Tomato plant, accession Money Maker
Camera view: vertical (180 deg); turntable rotation: 120 degrees
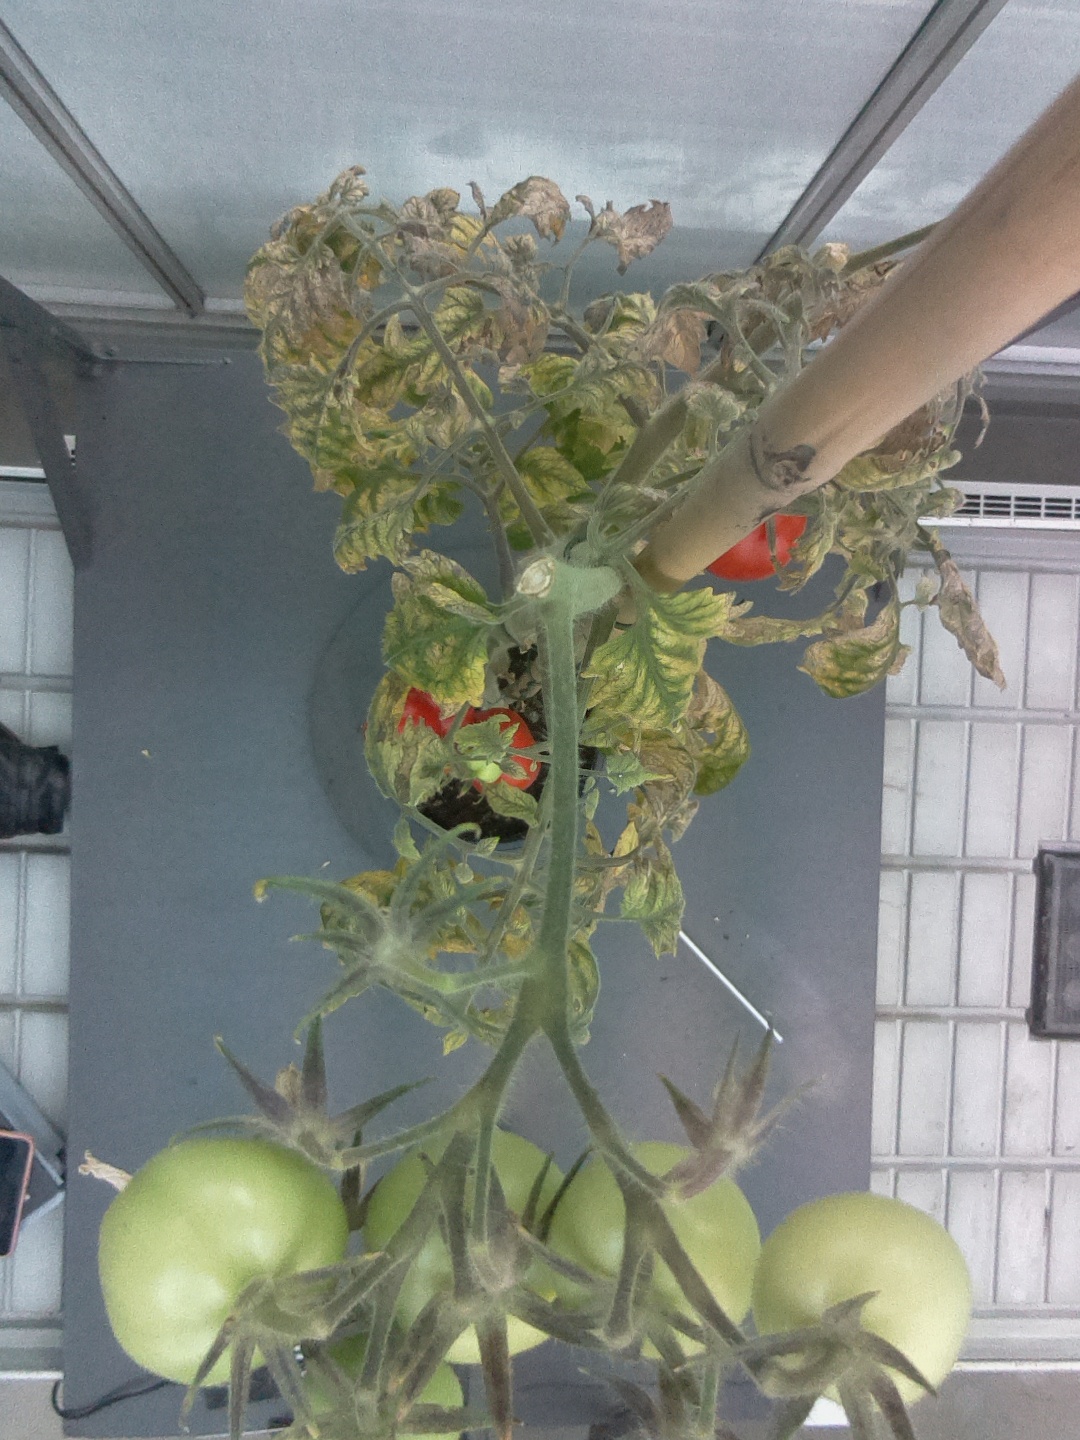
BBCH growth stage 86: 60%-70% of fruits show typical fully ripe color